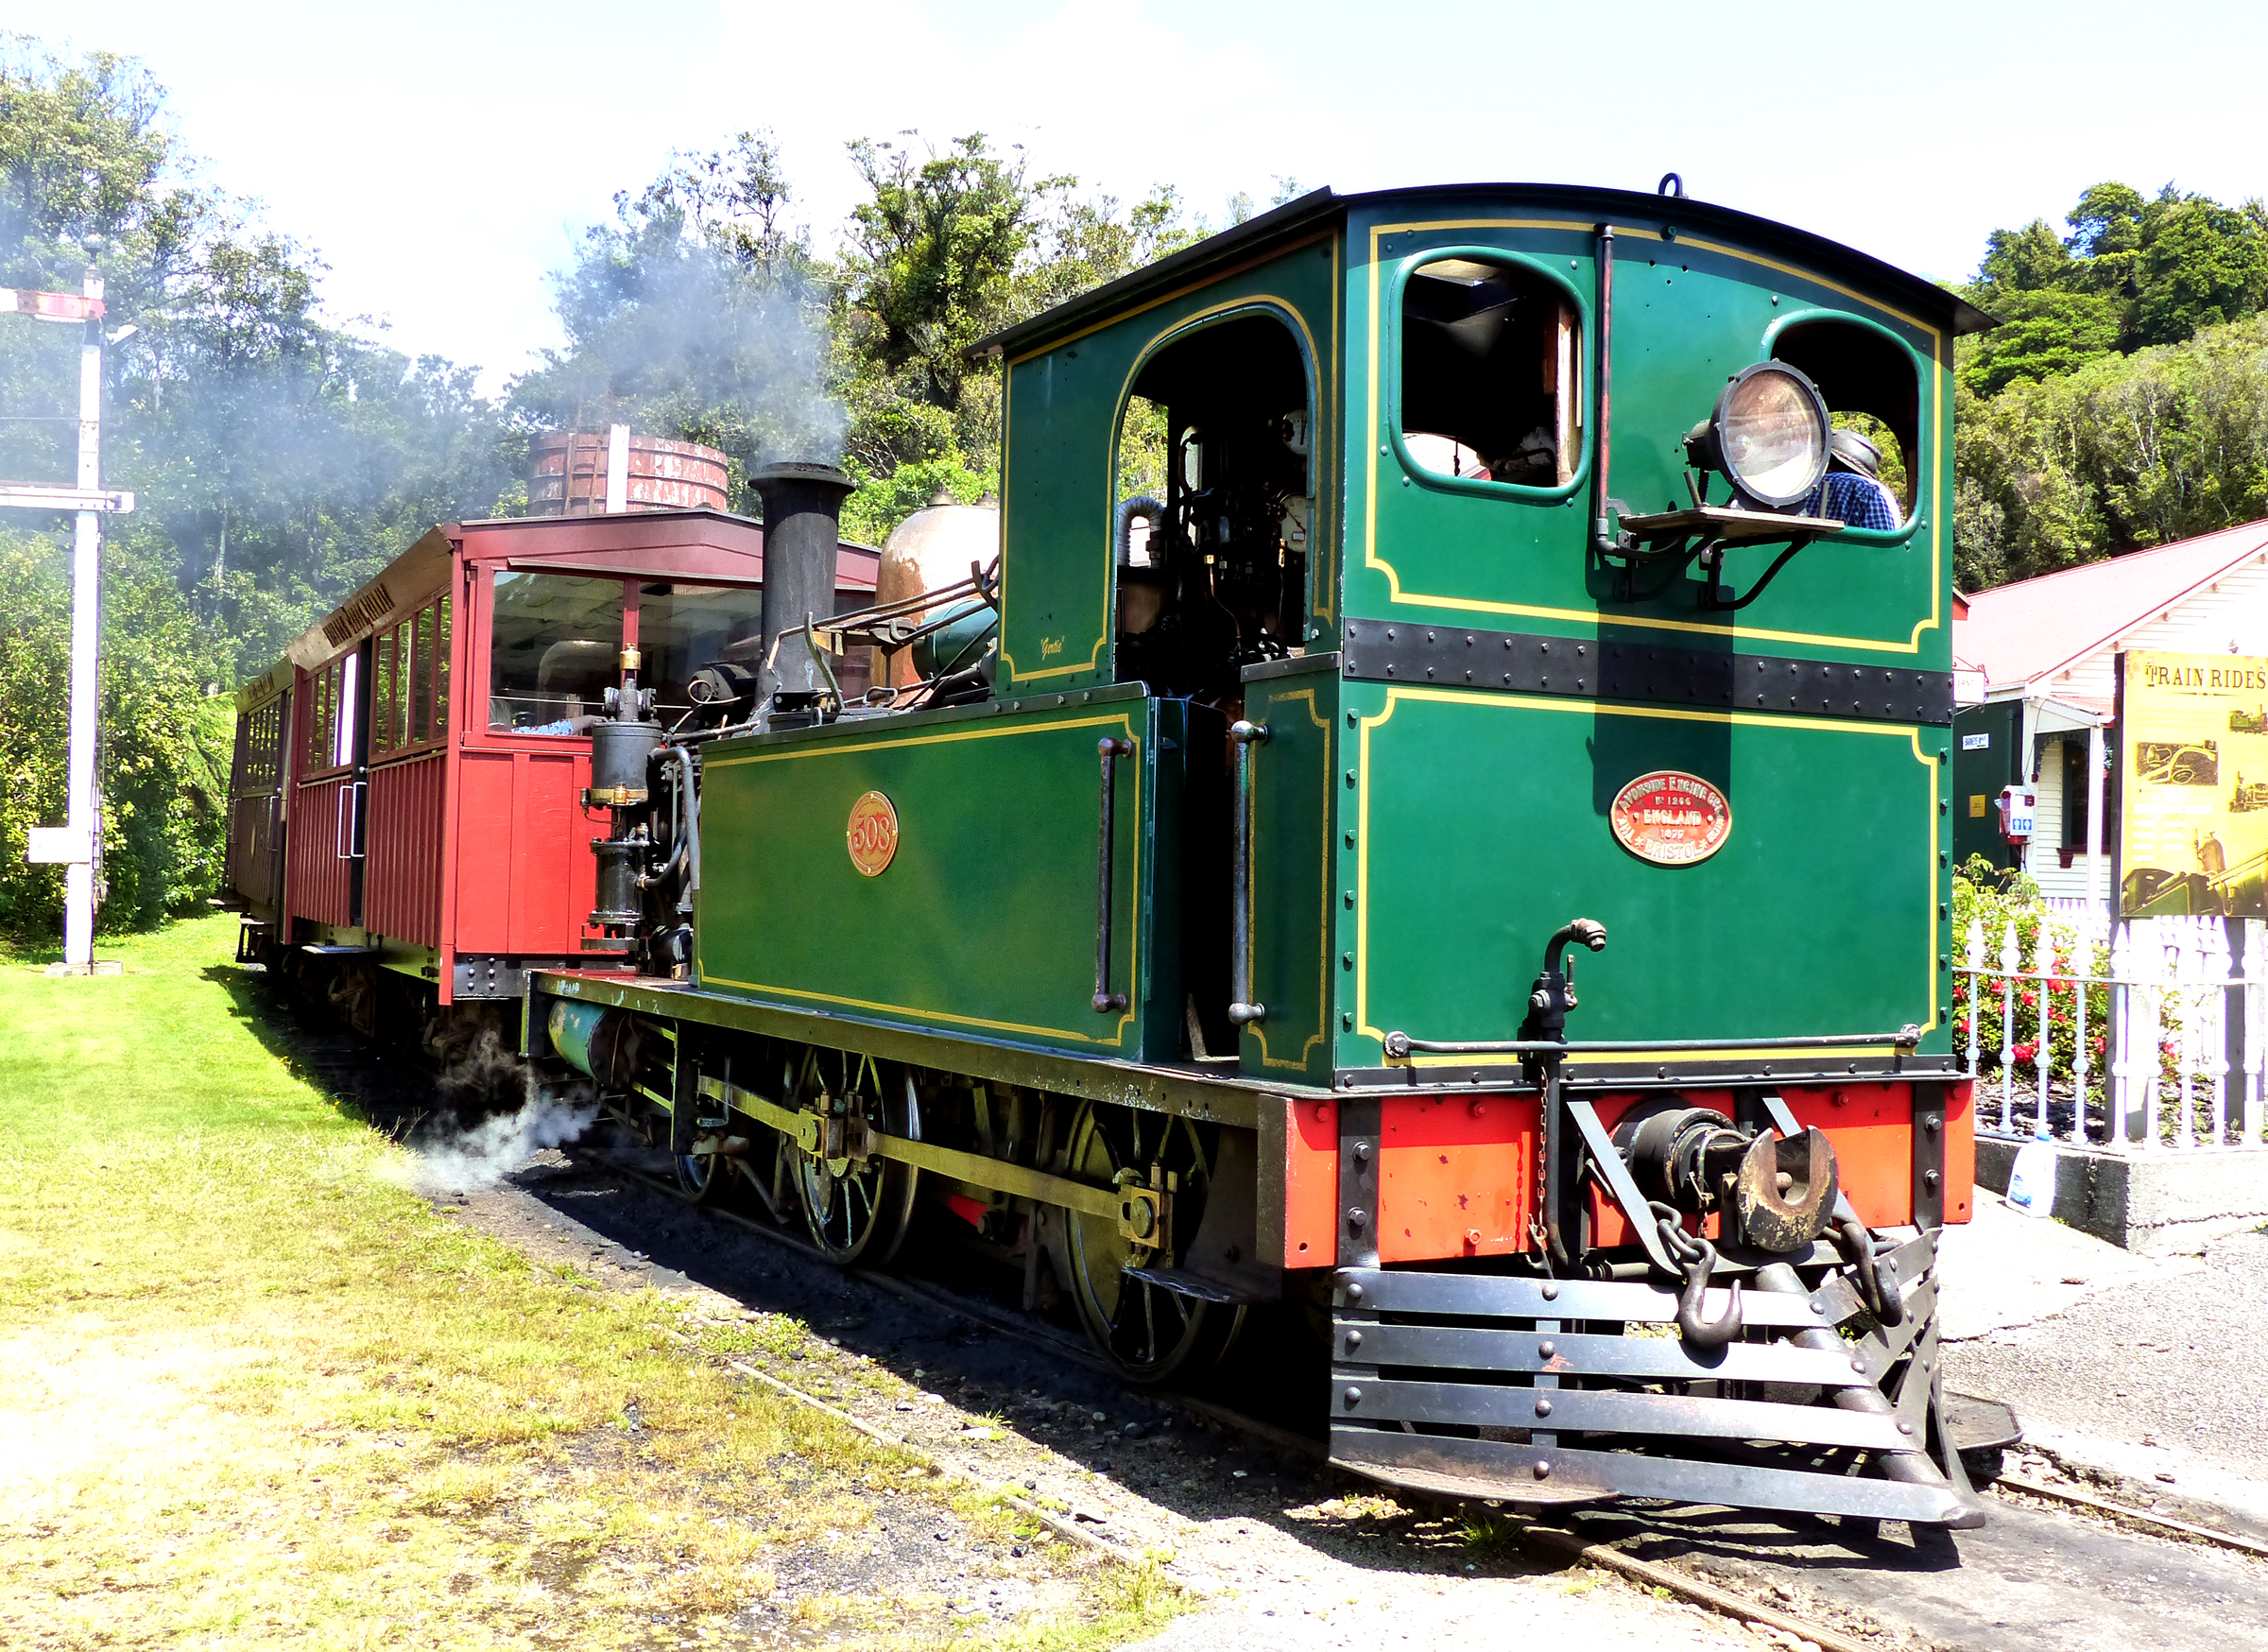
track, train, transport, vehicle, public transport, locomotive, publicdomain, shantytowngreymouth, steamtrains, rail transport, electric locomotive, land vehicle, rolling stock, railroad car, passenger car